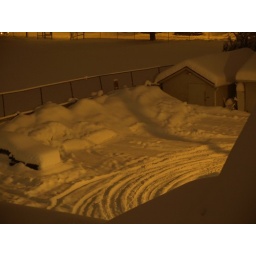
From my bedroom window. Piles of snow and yes, a car is under there.